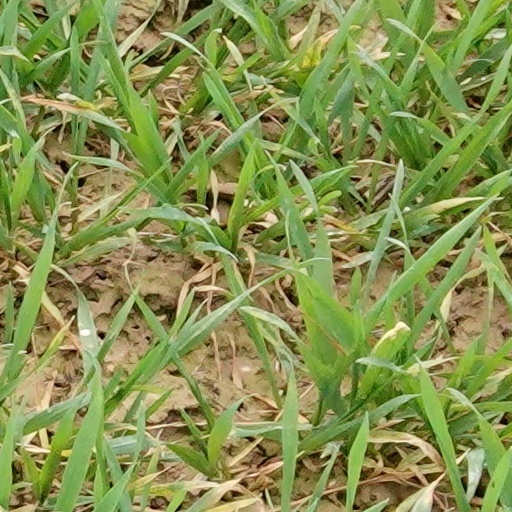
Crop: wheat